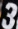
Number: 3